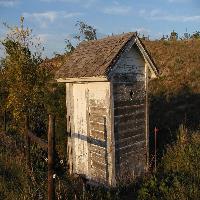
Weather: sun or clear